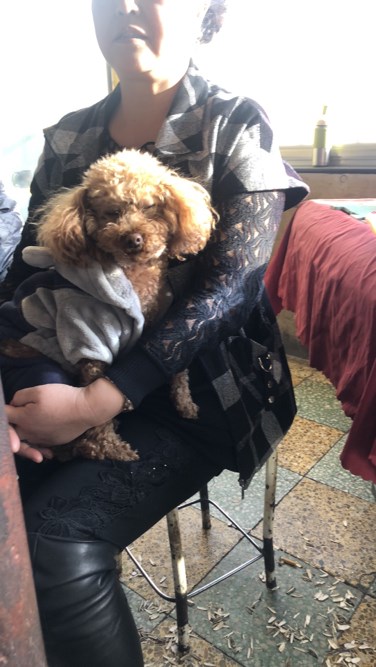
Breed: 7449-n000128-teddy